United Service Organizations

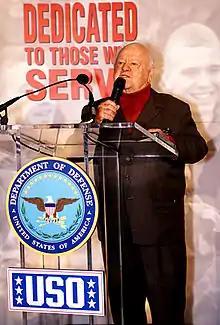
Actor Mickey Rooney, a World War II Bronze Star recipient, honoring the USO in 2000

The USO was founded on February 4, 1941 by Mary Ingraham in response to a request from President Franklin D. Roosevelt to provide morale and recreation services to U.S. uniformed military personnel. Roosevelt was elected as its honorary chairman. This request brought together six civilian organizations: the Salvation Army, YMCA, Young Women's Christian Association (YWCA), National Catholic Community Service, National Travelers Aid Association and the National Jewish Welfare Board. They were brought together under one umbrella to support U.S. troops, as opposed to operating independently as some had done during the First World War. Roosevelt said he wanted "these private organizations to handle the on-leave recreation of the men in the armed forces." According to historian Emily Yellin, "The government was to build the buildings and the USO was to raise private funds to carry out its main mission: boosting the morale of the military."